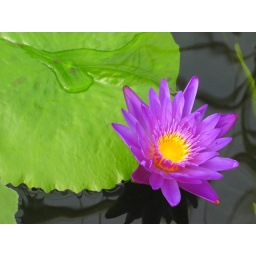
A lotus in the aquatic plants building at the Conservatory of Flowers.